Brian Joubert

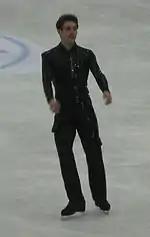
Joubert at 2012 Worlds.

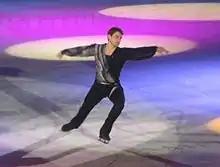
Joubert at 2012 Worlds.

At the beginning of the season, Joubert announced that he would continue working with coach Veronique Guyon and choreographer David Wilson. As part of his preparation for the season, he also spent three weeks beginning in mid-July in Luleå, Sweden at a summer camp headed by Alexei Urmanov, and then went to Toronto, Ontario, Canada to work with Wilson.